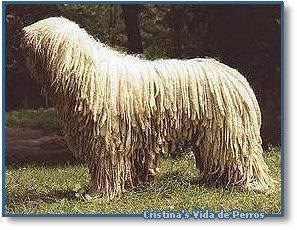
komondor